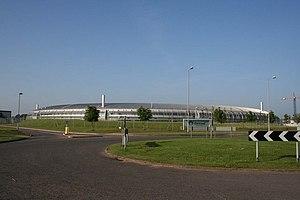
Le Laboratoire Rutherford Appleton également désigné par son acronyme RAL est un des principaux instituts de recherche publics anglais intervenant dans le domaine de la physique des particules, des sciences spatiales, de l'astronomie, de l'informatique, de la biologie, de la médecine et de la chimie. il est le gestionnaire de grands équipements de recherche dans le domaine de la physique tels que le Diamond Light Source, ISIS et le Central Laser Facility. Créé en 1957, RAL emploie environ 1 200 personnes et est rattaché à l'agence gouvernementale Science and Technology Facilities Council.